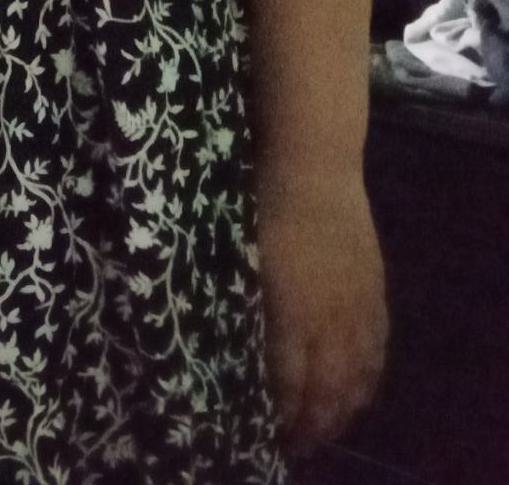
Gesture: no_gesture